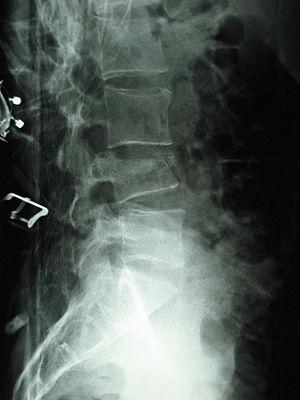
Un tassement vertébral est une fracture correspondant à une diminution de la hauteur d'une vertèbre. Elle peut être due à un traumatisme ou à une fragilisation.